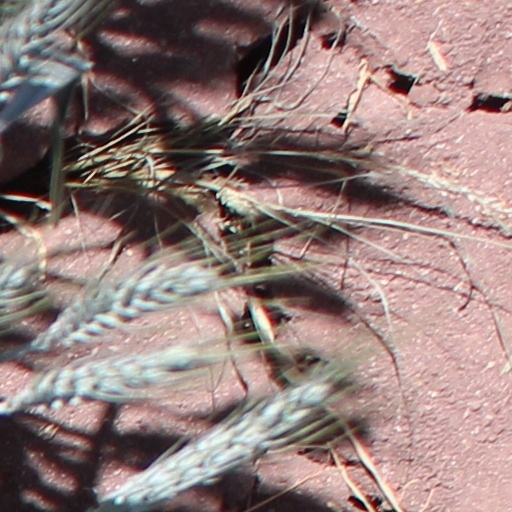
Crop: wheat